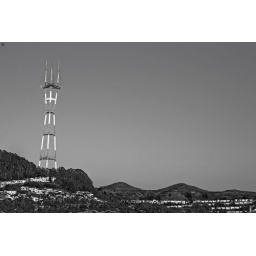
radio tower w/ twin peaks in the back ground